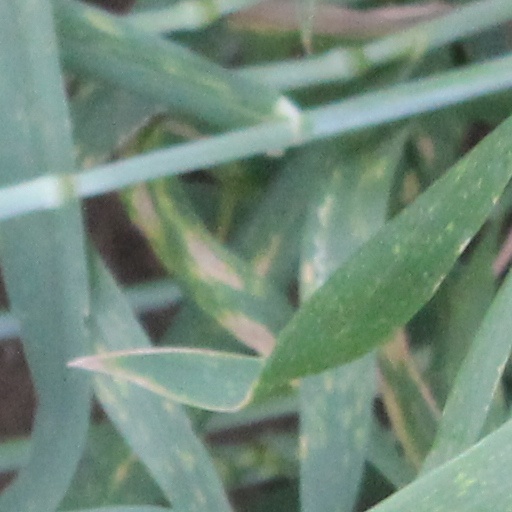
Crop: wheat